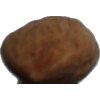
Label: almonds